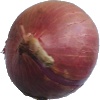
Label: Onion Red 1